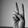
ASL letter: V